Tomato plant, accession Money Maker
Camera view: bottom (45 deg); turntable rotation: 30 degrees
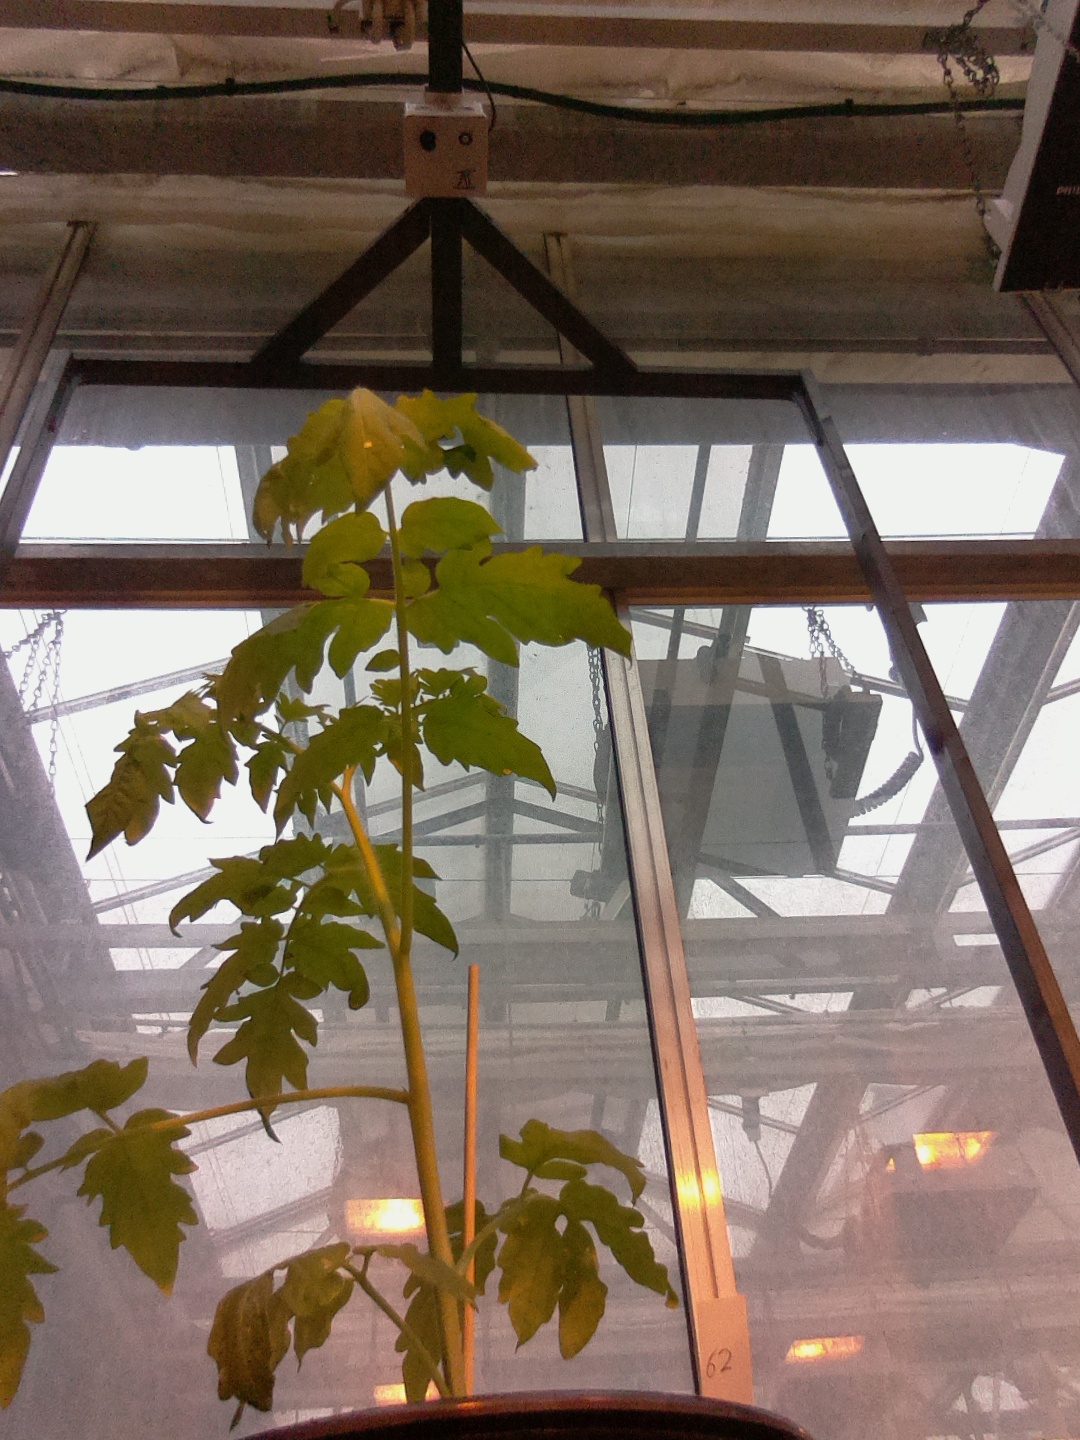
BBCH growth stage 14: 8 of true leaves visible